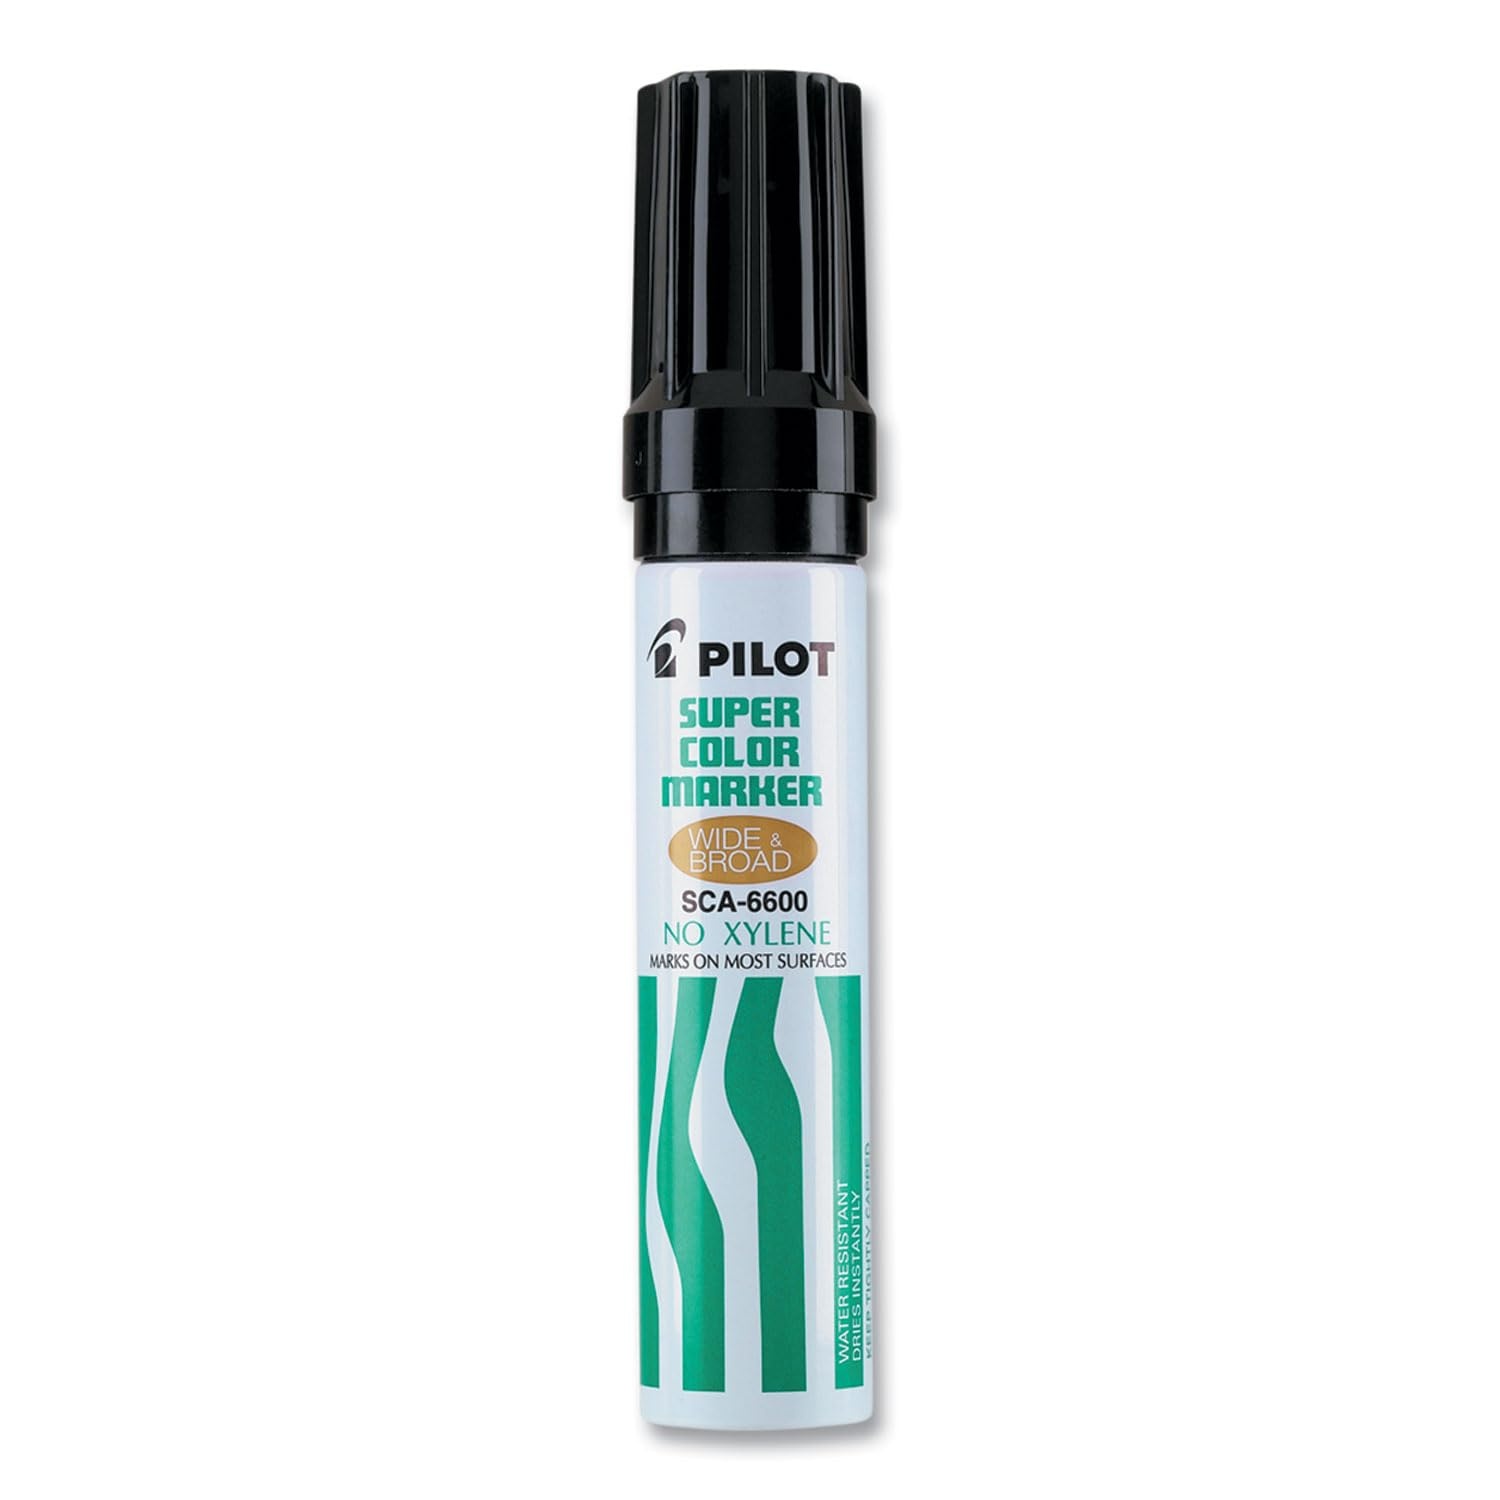
PIL45100 - Pilot Jumbo Refillable Permanent Marker
Brand: Pilot Corporation
Category: Office Supplies > Office Instruments > Writing & Drawing Instrument Accessories > Marker & Highlighter Ink Refills > Marker Refills